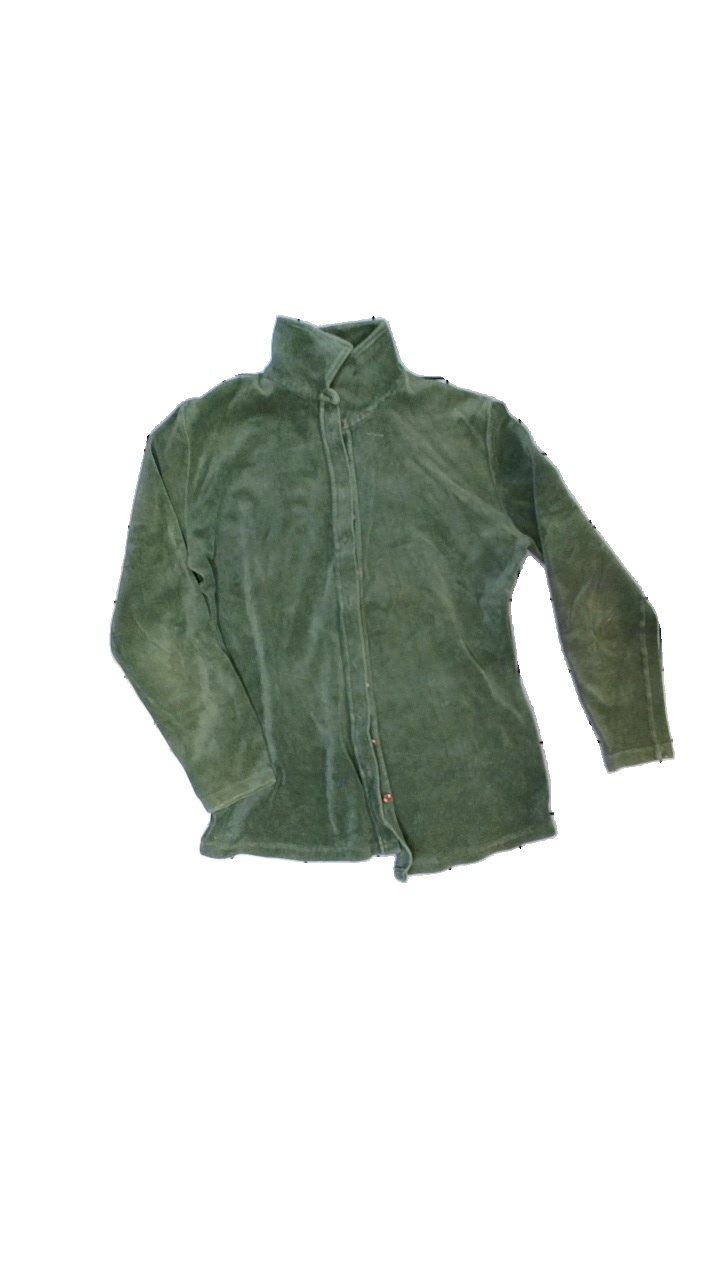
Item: Shirt (Ladies)
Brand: Jackpot
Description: Green womans shirt
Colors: Green
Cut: Regular
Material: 91% cotton, 9% ?
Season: All
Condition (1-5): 3
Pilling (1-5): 3
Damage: Yellow stain
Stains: Minor
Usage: Export
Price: <50